Composition for Victory Day

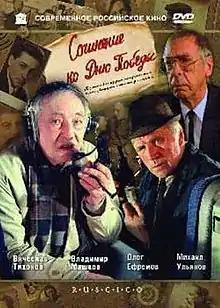
DVD Cover

Composition for Victory Day is a Russian film in 1998. The director is Sergei Ursuliak. Oleg Yefremov's the last role.